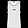
Label: T - shirt / top